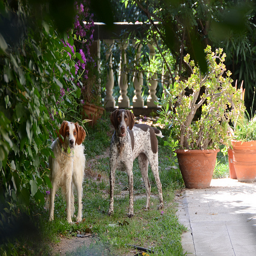
two dogs in a back yard with pots with flowers
Two dogs pause to stare at the camera in a yard full of plants.
Two dogs stand in a green backyard area.
two dogs of different breeds are standing in a garden alone
Two dogs in someones yard looking at the camera while being pictured.